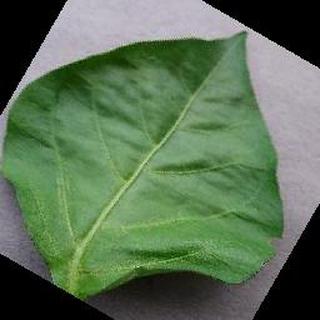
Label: healthy_bell_pepper